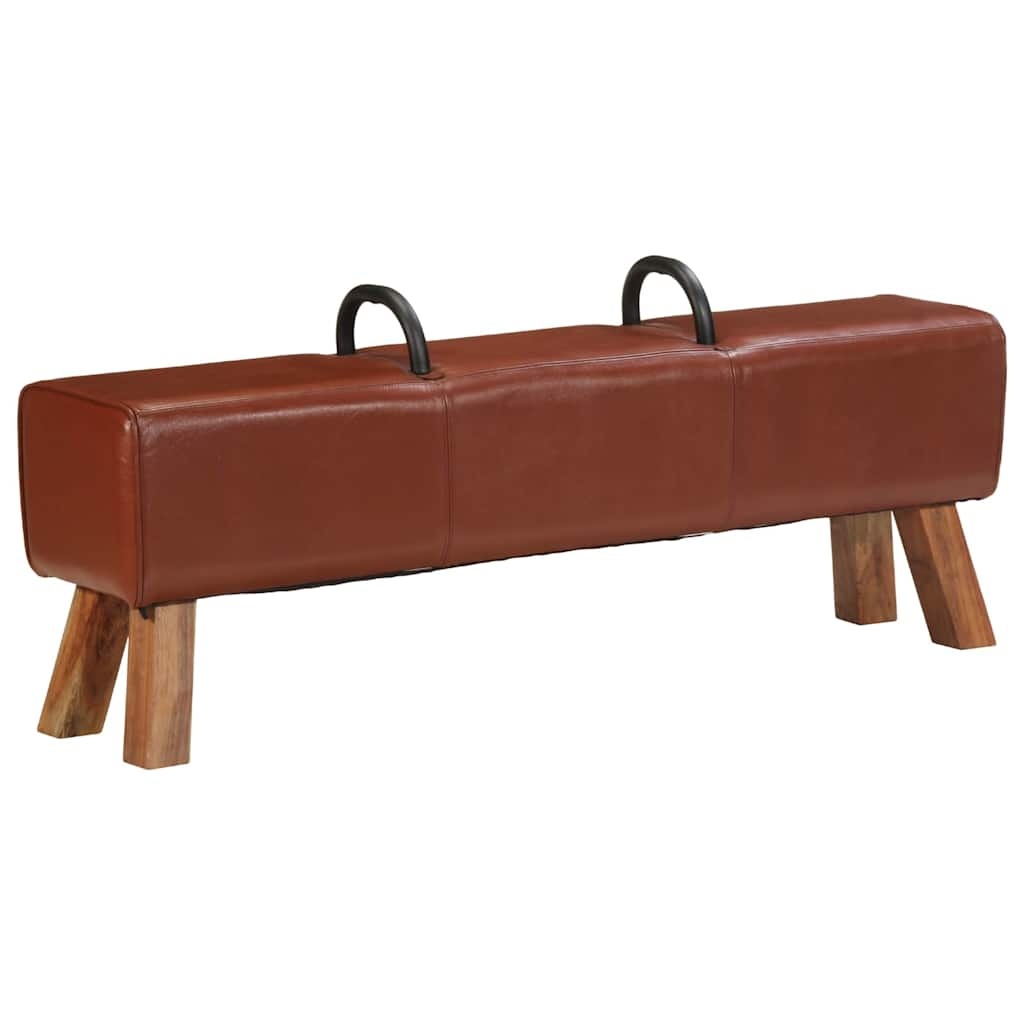
vidaXL valódi kecskebőr vintage stílusú lólengő pad fogantyúkkal
A régi iskolai tornaóra stílusú padunk garantáltan egyedülálló darab, és szemet gyönyörködtető kiegészítő lesz otthonában vagy máshol. A stílusos fém fogantyúk nagy vizuális kontrasztot alkotnak a valódi kecskebőr kárpittal. Ez a természetes erezetű, tömör falábakkal ellátott lólengő pad kiváló támaszt biztosít. A puha tapintású valódi kecskebőr kárpit és vastag párnázat kényelmes ülést biztosít, és praktikussá teszi a padot. Színe: barna Anyaga: akácfa, valódi kecskebőr, acél Mérete: 135 x 25 x 55 cm (Ho x Szé x Ma) Ülőfelület magassága a talajtól: 46 cm Összeszerelést igényel: igen
Brand: vidaXL
Category: Sporting Goods > Athletics > Gymnastics > Gymnastics Training Aids > Gymnastics Pommel Trainers